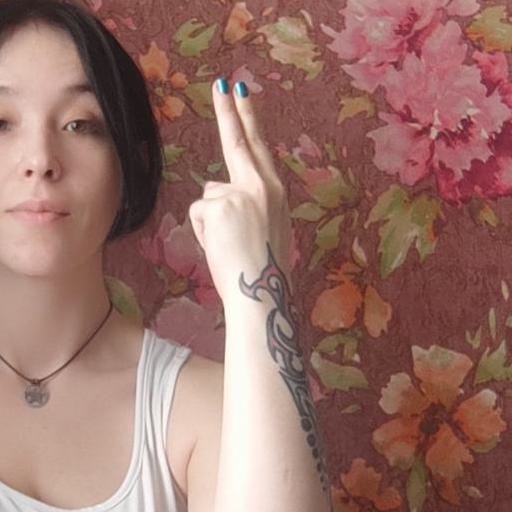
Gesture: two_up_inverted